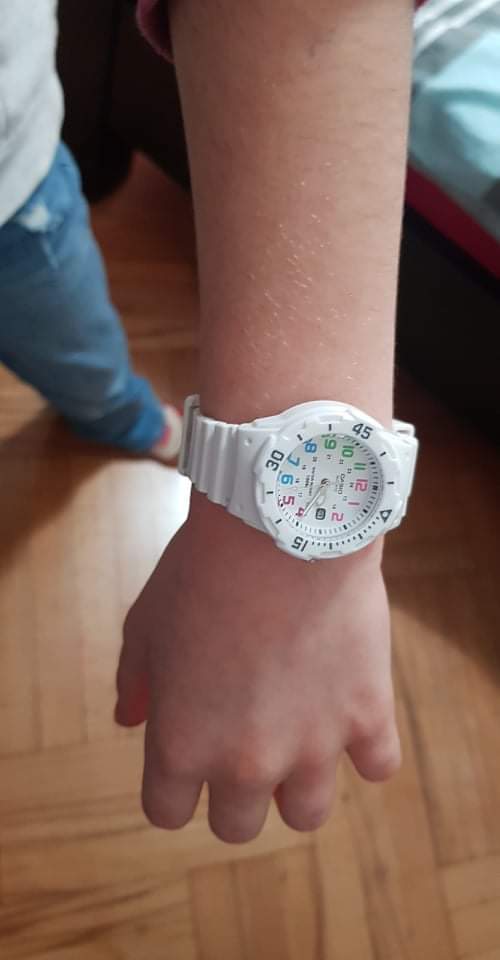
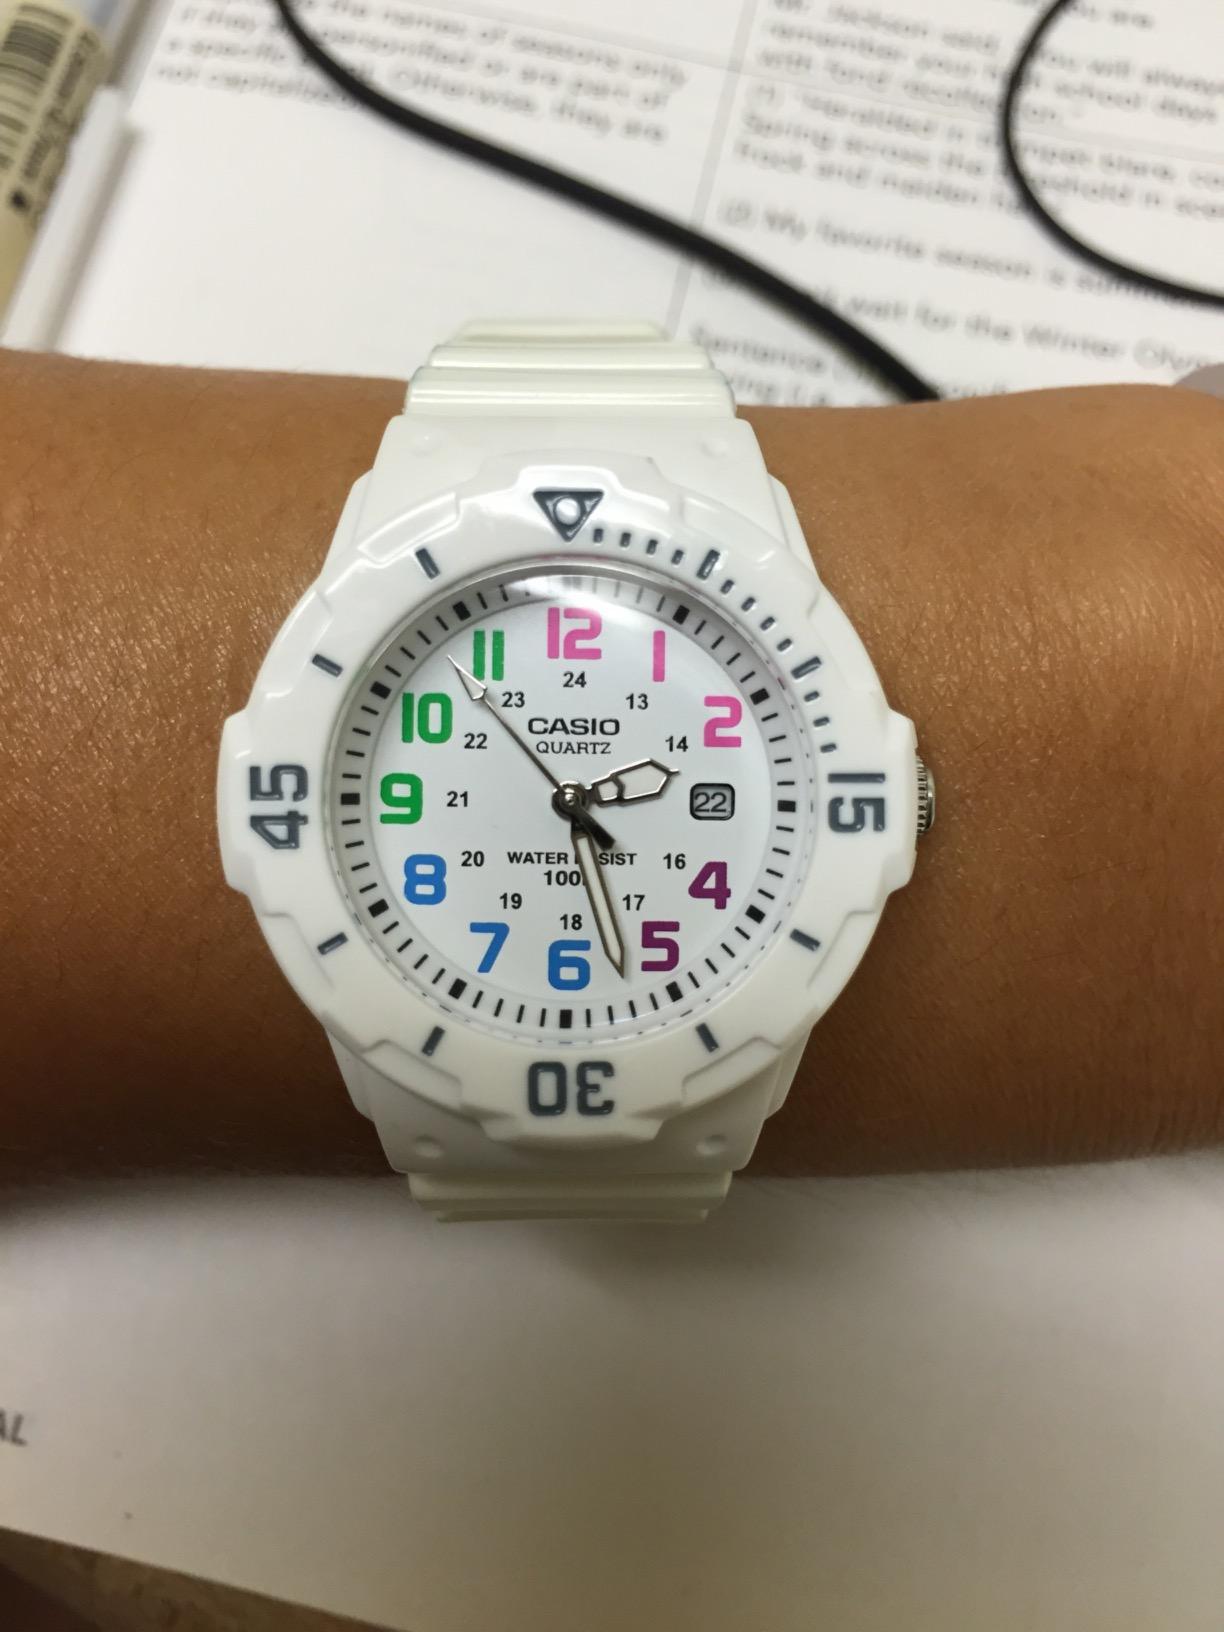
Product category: accessories_watch
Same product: yes